Valdosta State Blazers

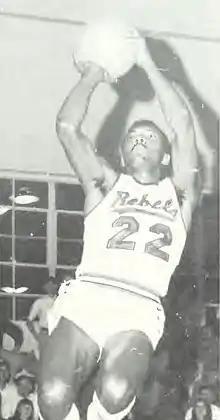
Pete Smith of Valdosta State during the 1968-69 season

The men's Basketball Team at Valdosta State, was formed and played its first season in 1955 as the 'Rebels'. Walter Cottingham was the Valdosta State basketball coach and led the team until 1958.